Impact of the COVID-19 pandemic on long-term care facilities

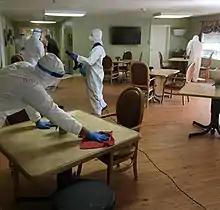
Georgia National Guard disinfects common areas of a nursing home

The COVID-19 pandemic has impacted long-term care facilities and nursing homes around the world. Thousands of residents of these facilities, who are a high-risk group, have died of the disease.